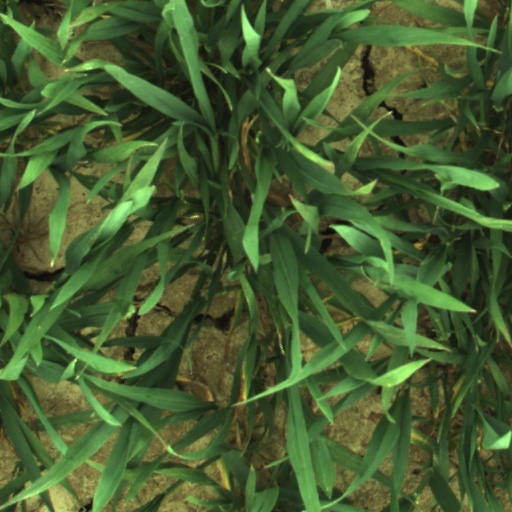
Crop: wheat